OpenMW

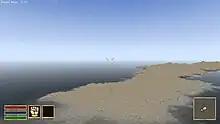
Screenshot of OpenMW with Example Suite content

OpenMW is a free and open-source game engine recreation that reimplements the one powering Bethesda Softworks' 2002 open-world role-playing game "".